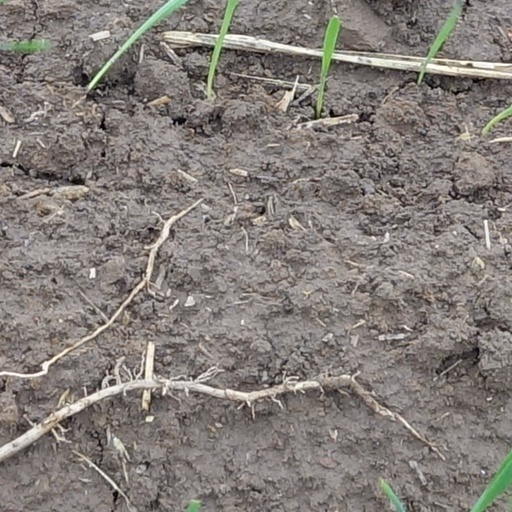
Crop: wheat